Louis Lafitte

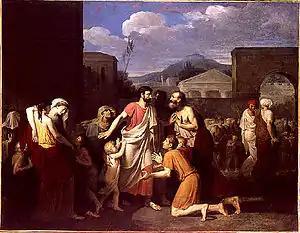
Regulus Returning to Carthage (1791)

Louis Lafitte (November 15, 1770 in Paris – August 3, 1828 in Paris) was a French painter, designer, illustrator and muralist.